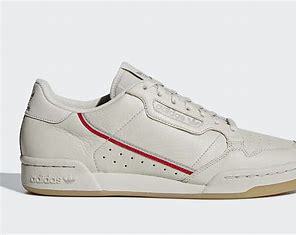
Brand: Adidas
Model: Continental 80